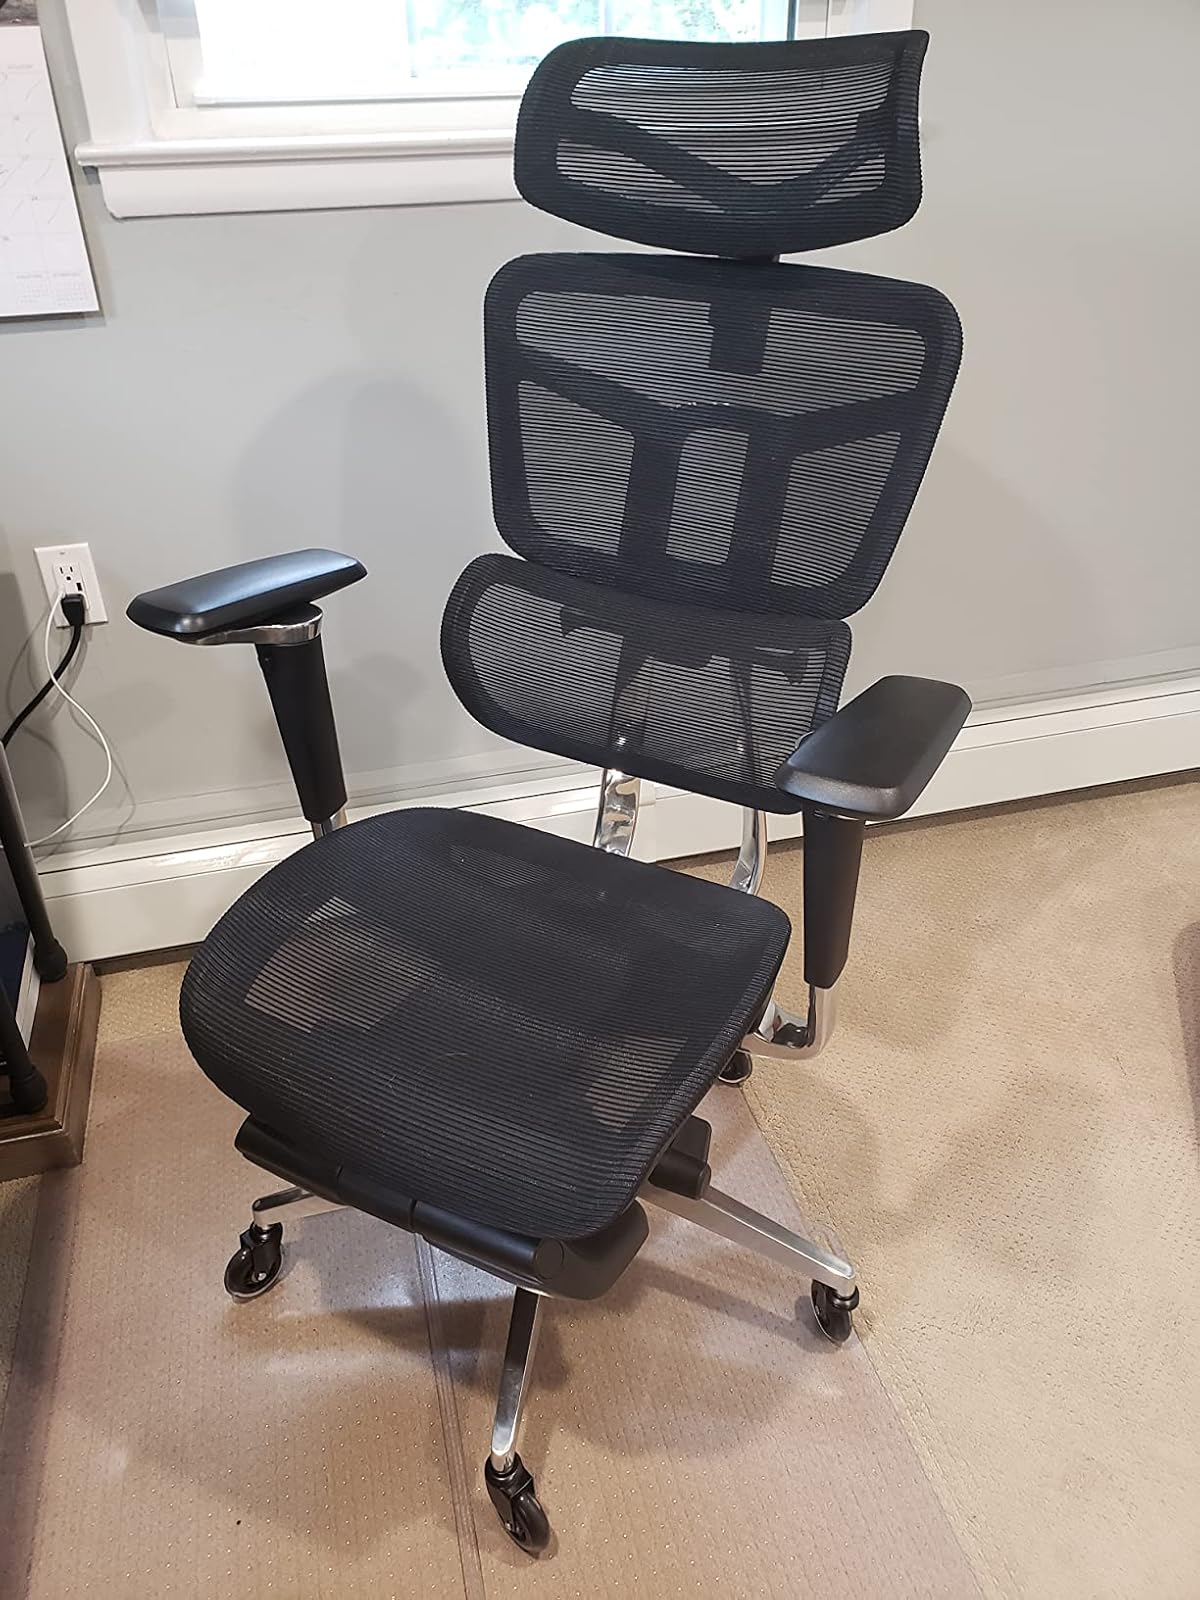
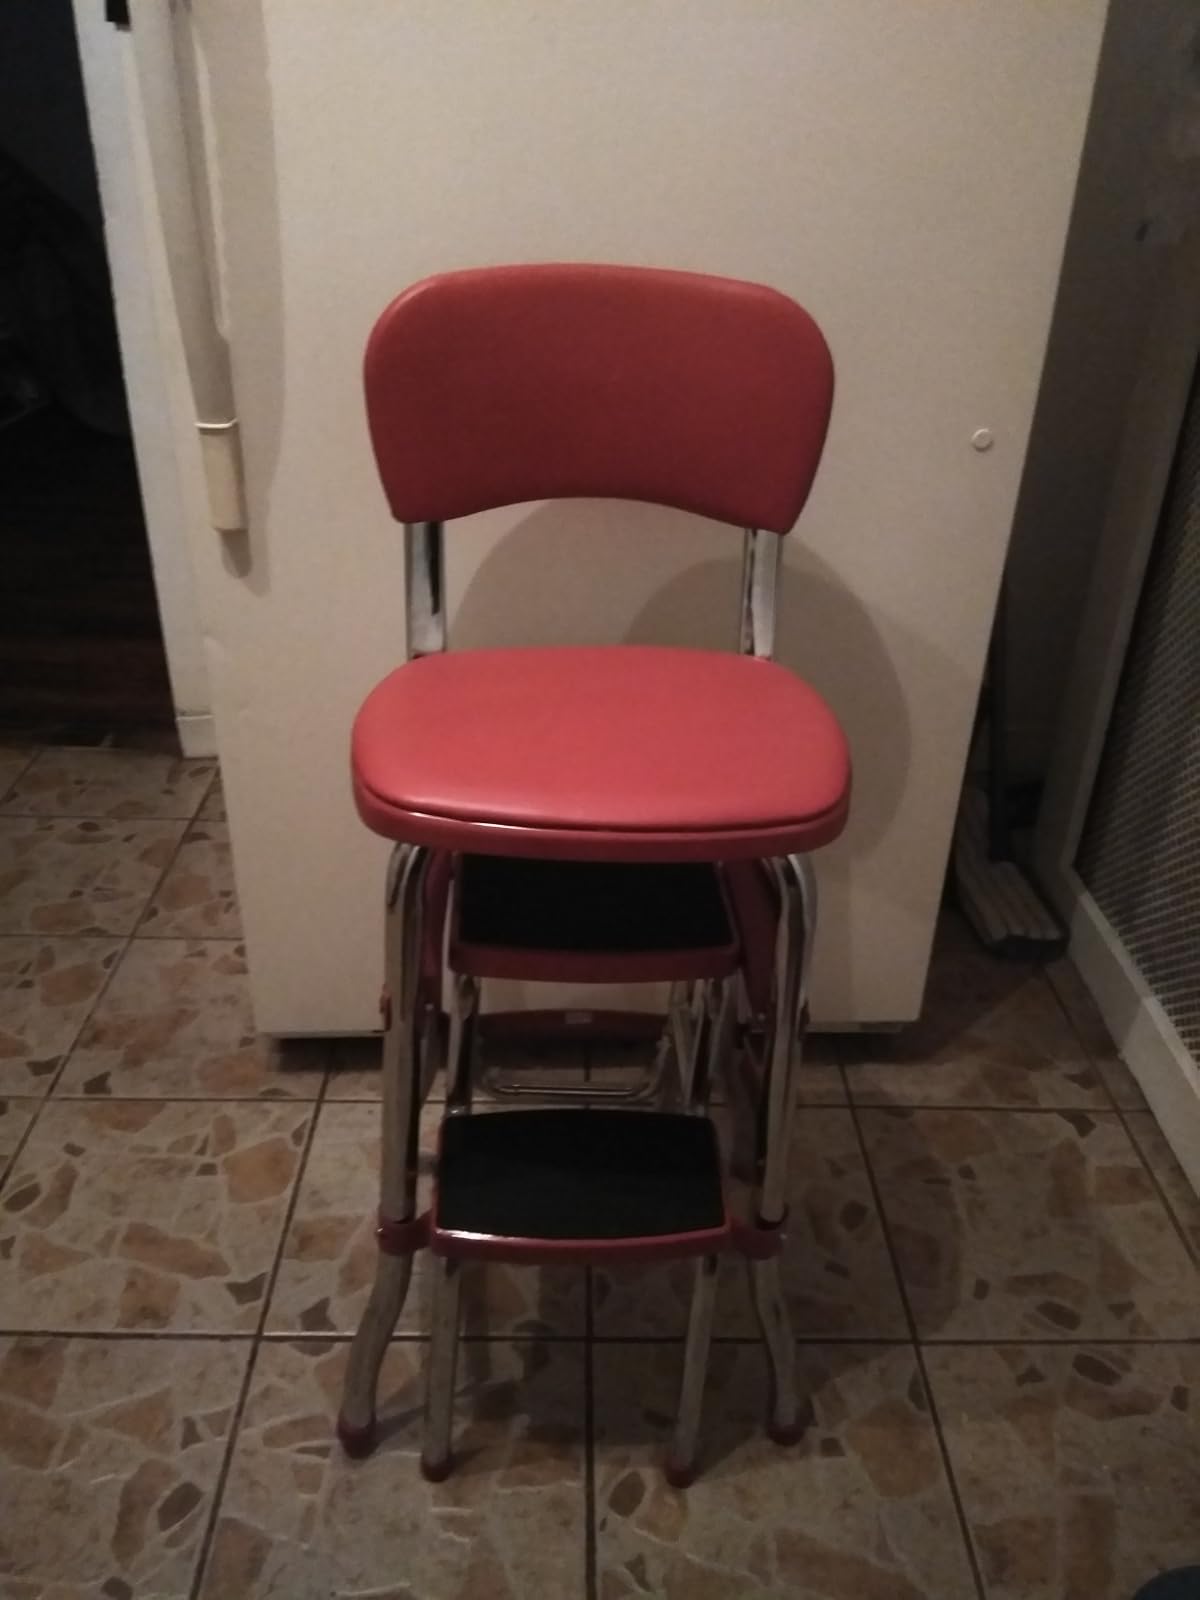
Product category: items_chair
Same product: no